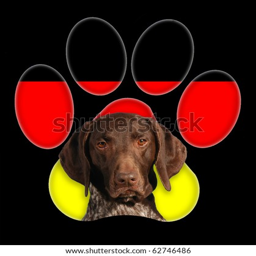
pointer , portrait with a background of flag in paw print